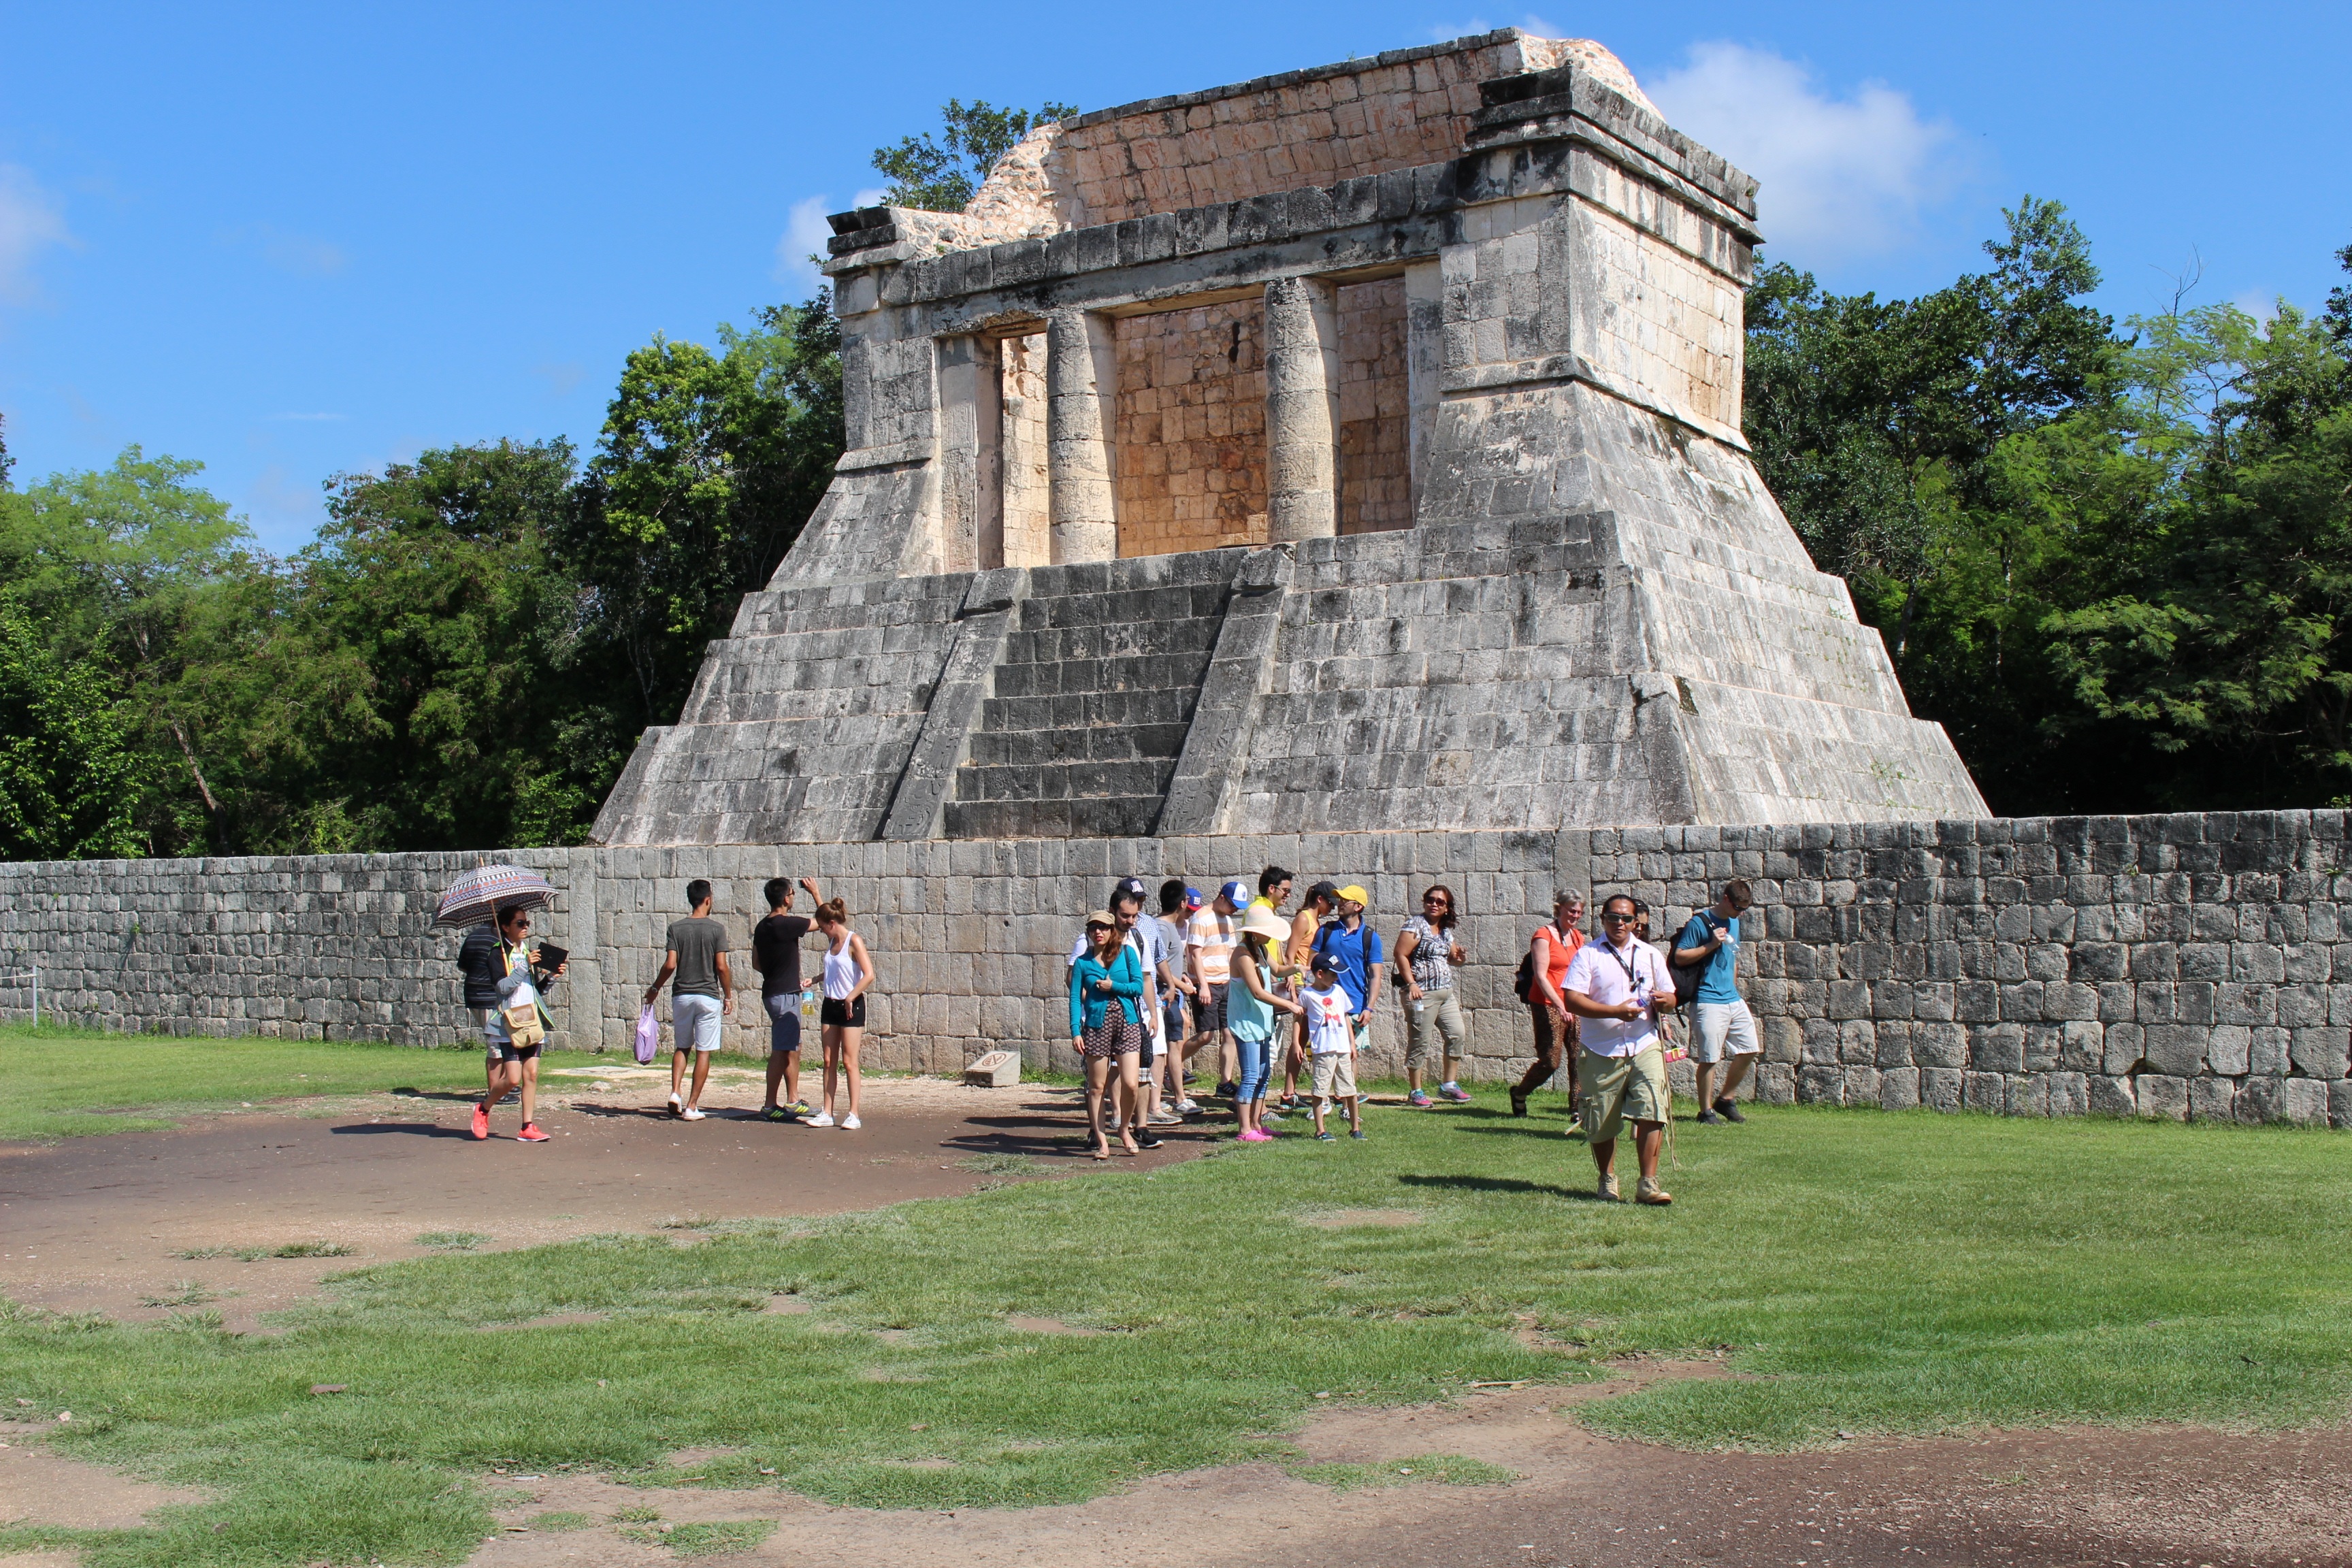
monument, holiday, tourism, memorial, tourists, mexico, ruins, cancun, davidbarrera, tours, archaeological site, ancient history, maya civilization